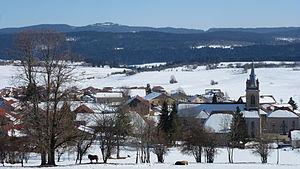
Paysage hivernal à Gilley. Chevaux comtois et église Sainte-Anne.
Gilley est une commune française située dans le département du Doubs en région Bourgogne-Franche-Comté.